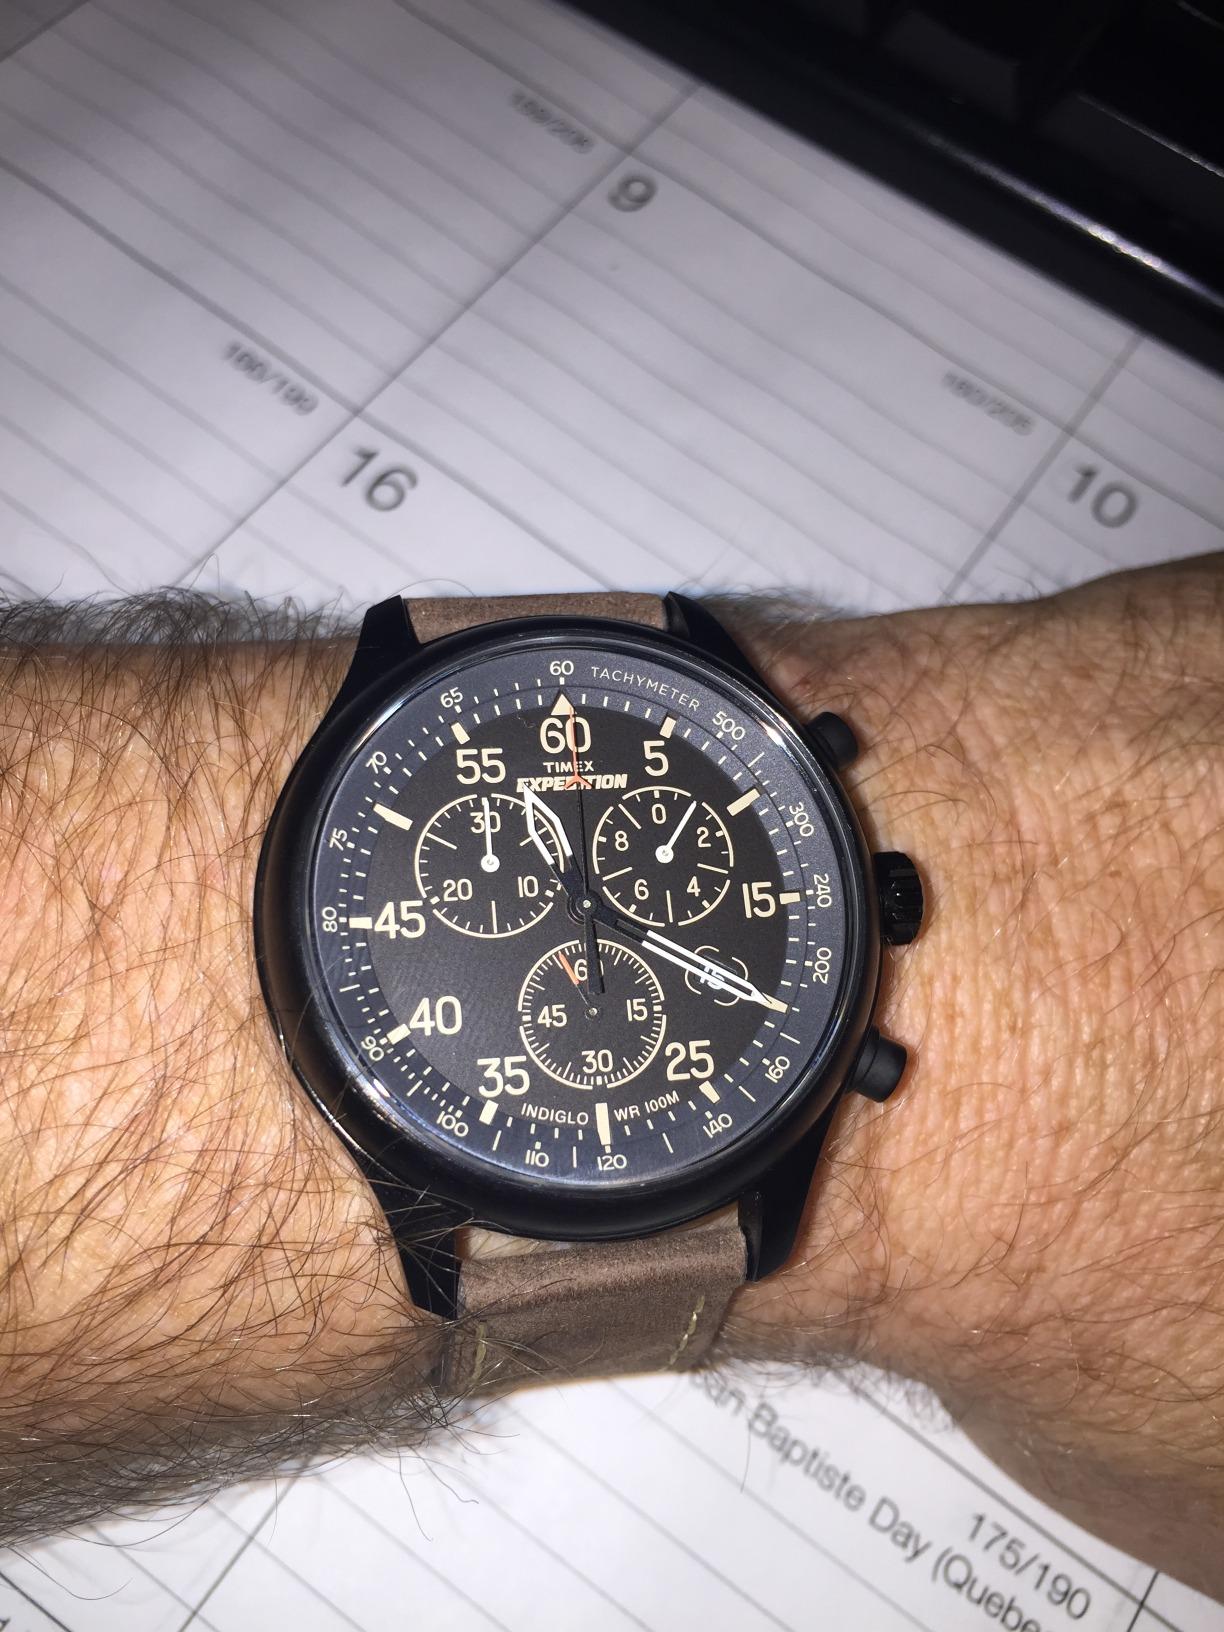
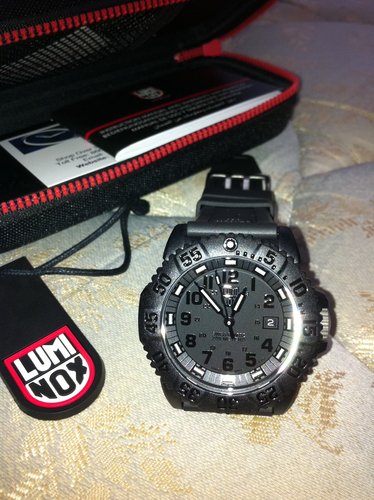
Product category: accessories_watch
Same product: no